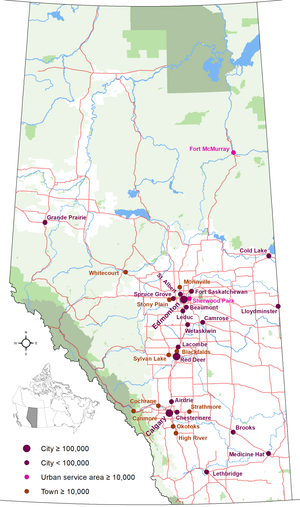
Cet article présente une liste des cités de l'Alberta. Elle recense toutes les municipalités de la province canadienne de l'Alberta ayant le statut juridique de cité. En date de juillet 2016, l'Alberta compte 18 cités. Celles-ci sont classées par ordre alphabétique dans un tableau triable comprenant leur nom, la région dans laquelle elles se situent, leur date d'incorporation en tant que cité, la taille de leur conseil municipal, leur population selon le recensement municipal le plus récent, le recensement du Canada de 2011 et le recensement du Canada de 2006, le changement démographique entre 2006 et 2011, leur superficie ainsi que leur densité de population.